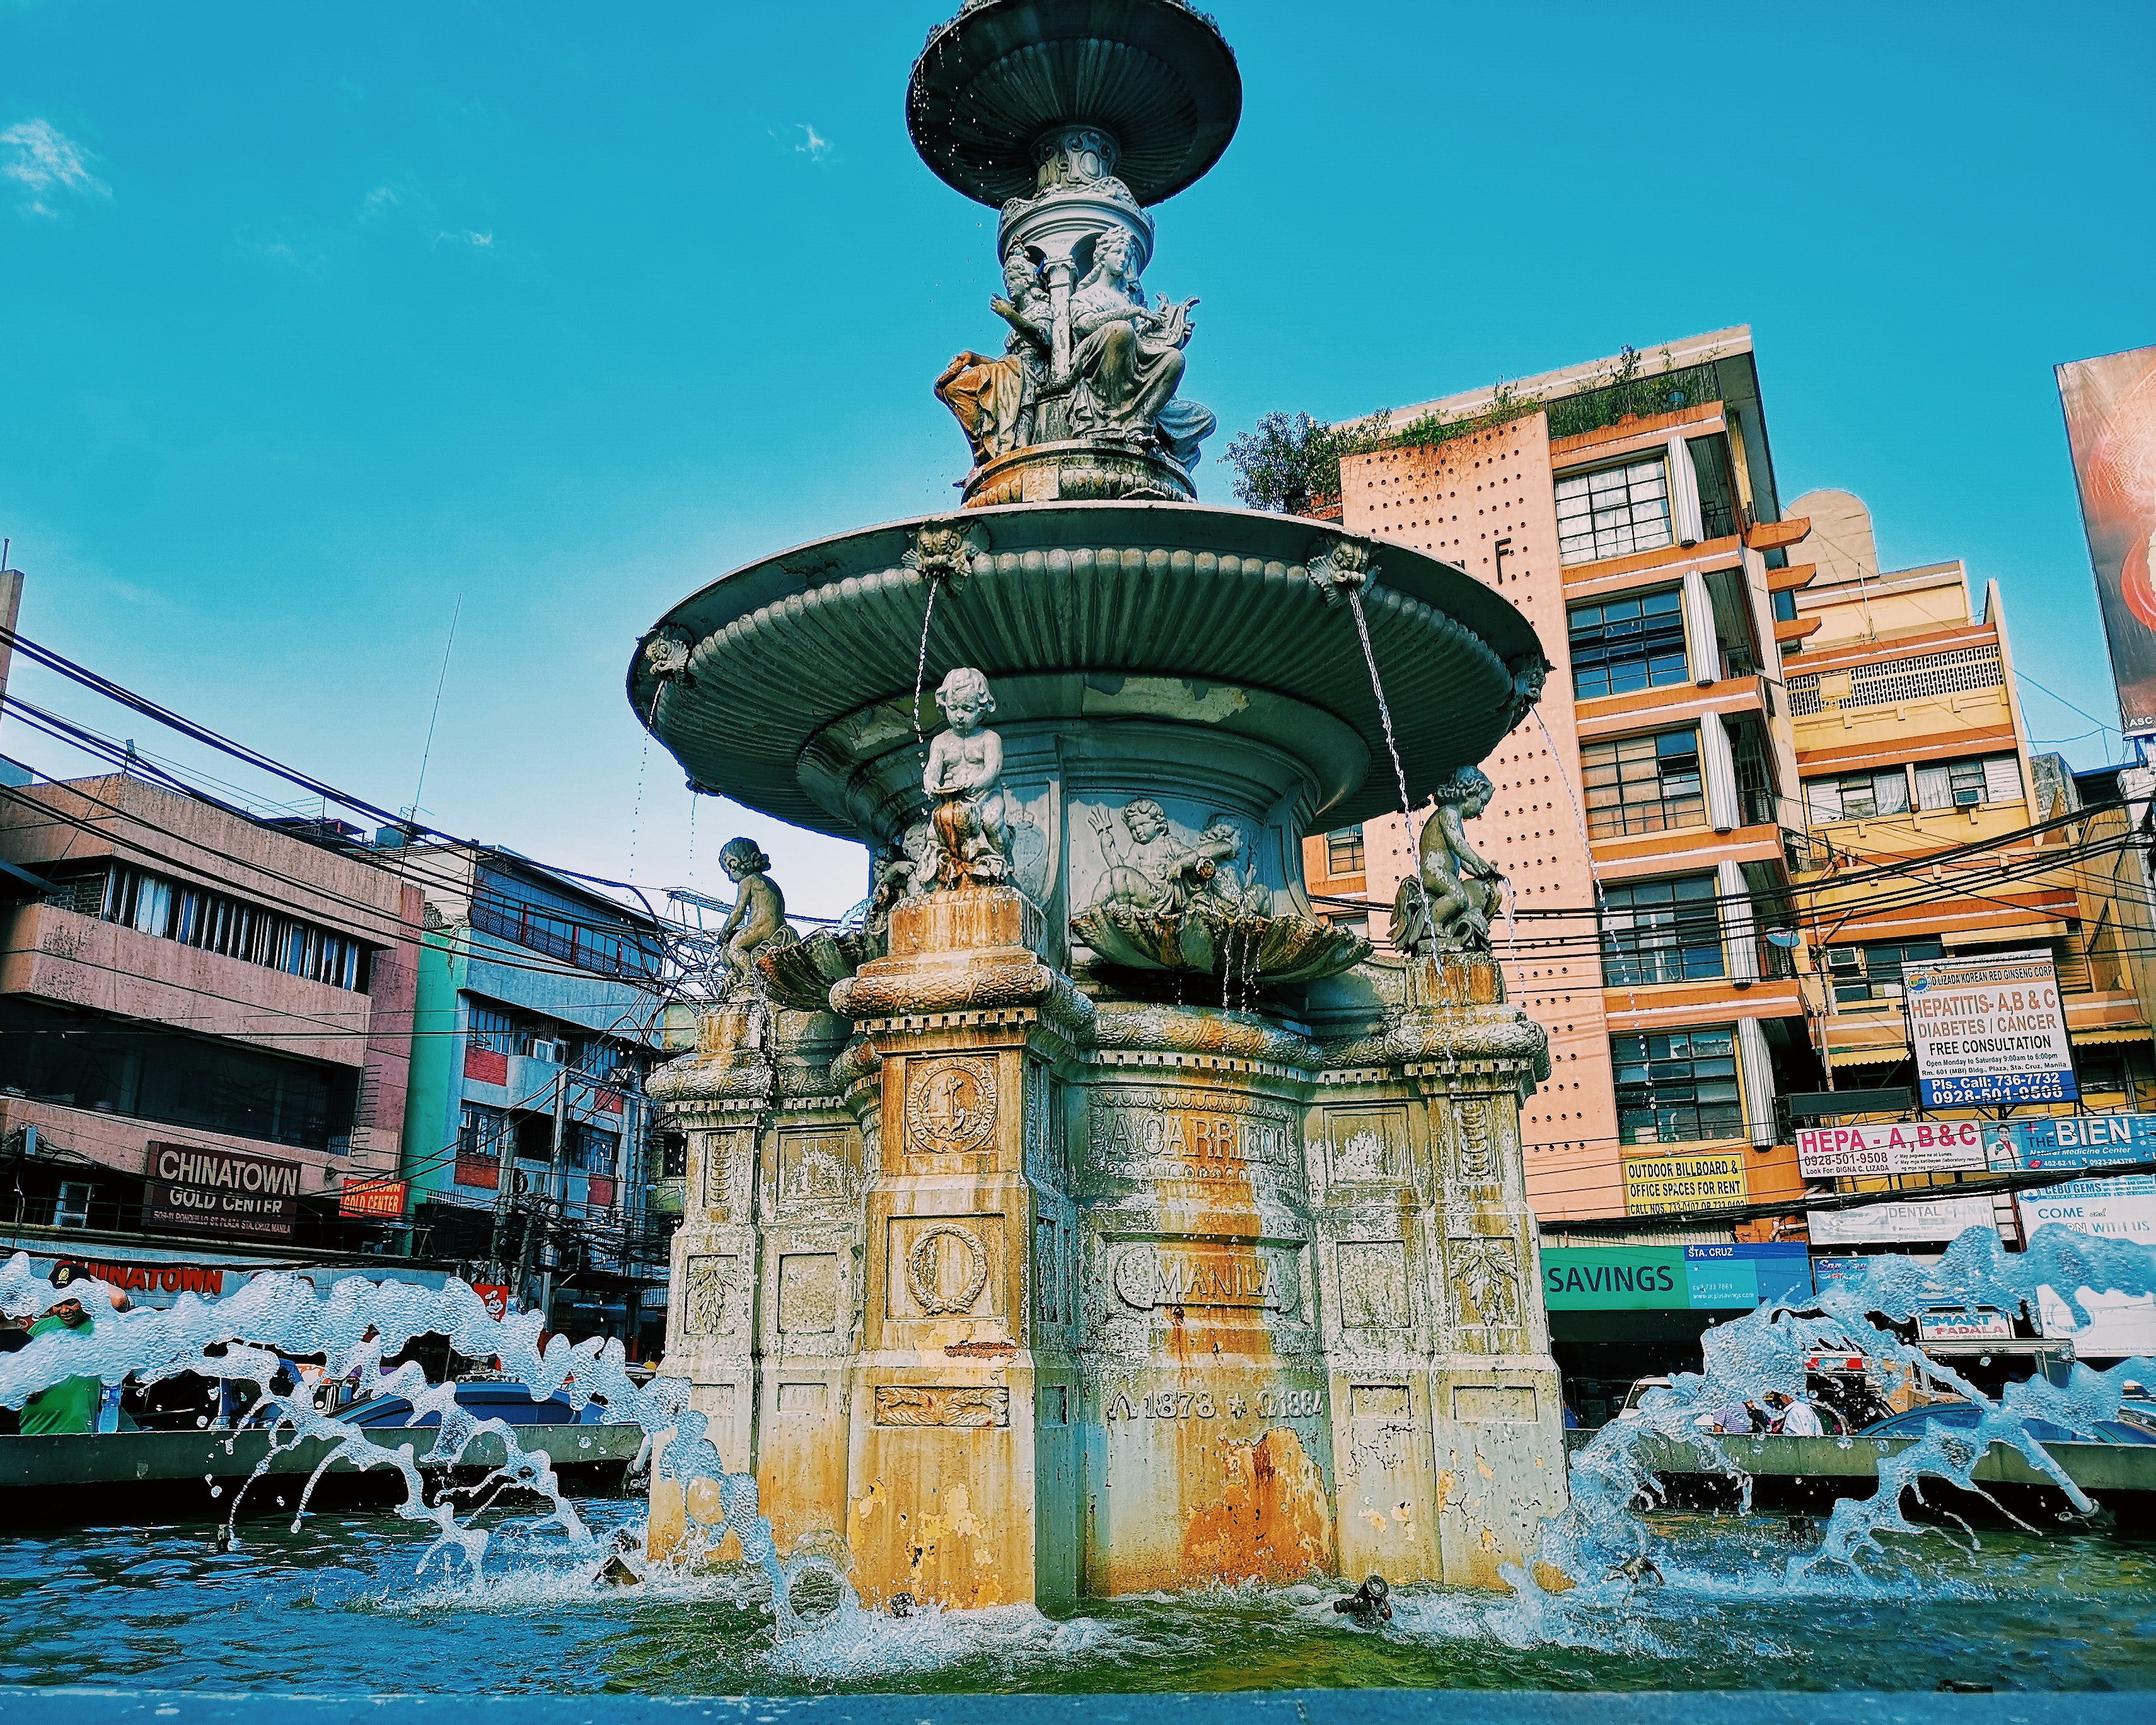
fountain, landmark, water, architecture, water feature, sky, city, building, tourism, tourist attraction, town square, monument, vacation, statue, leisure, tower, world, facade, metropolis